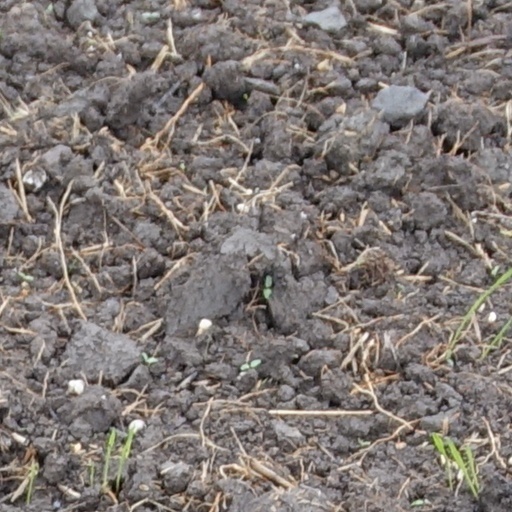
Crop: wheat